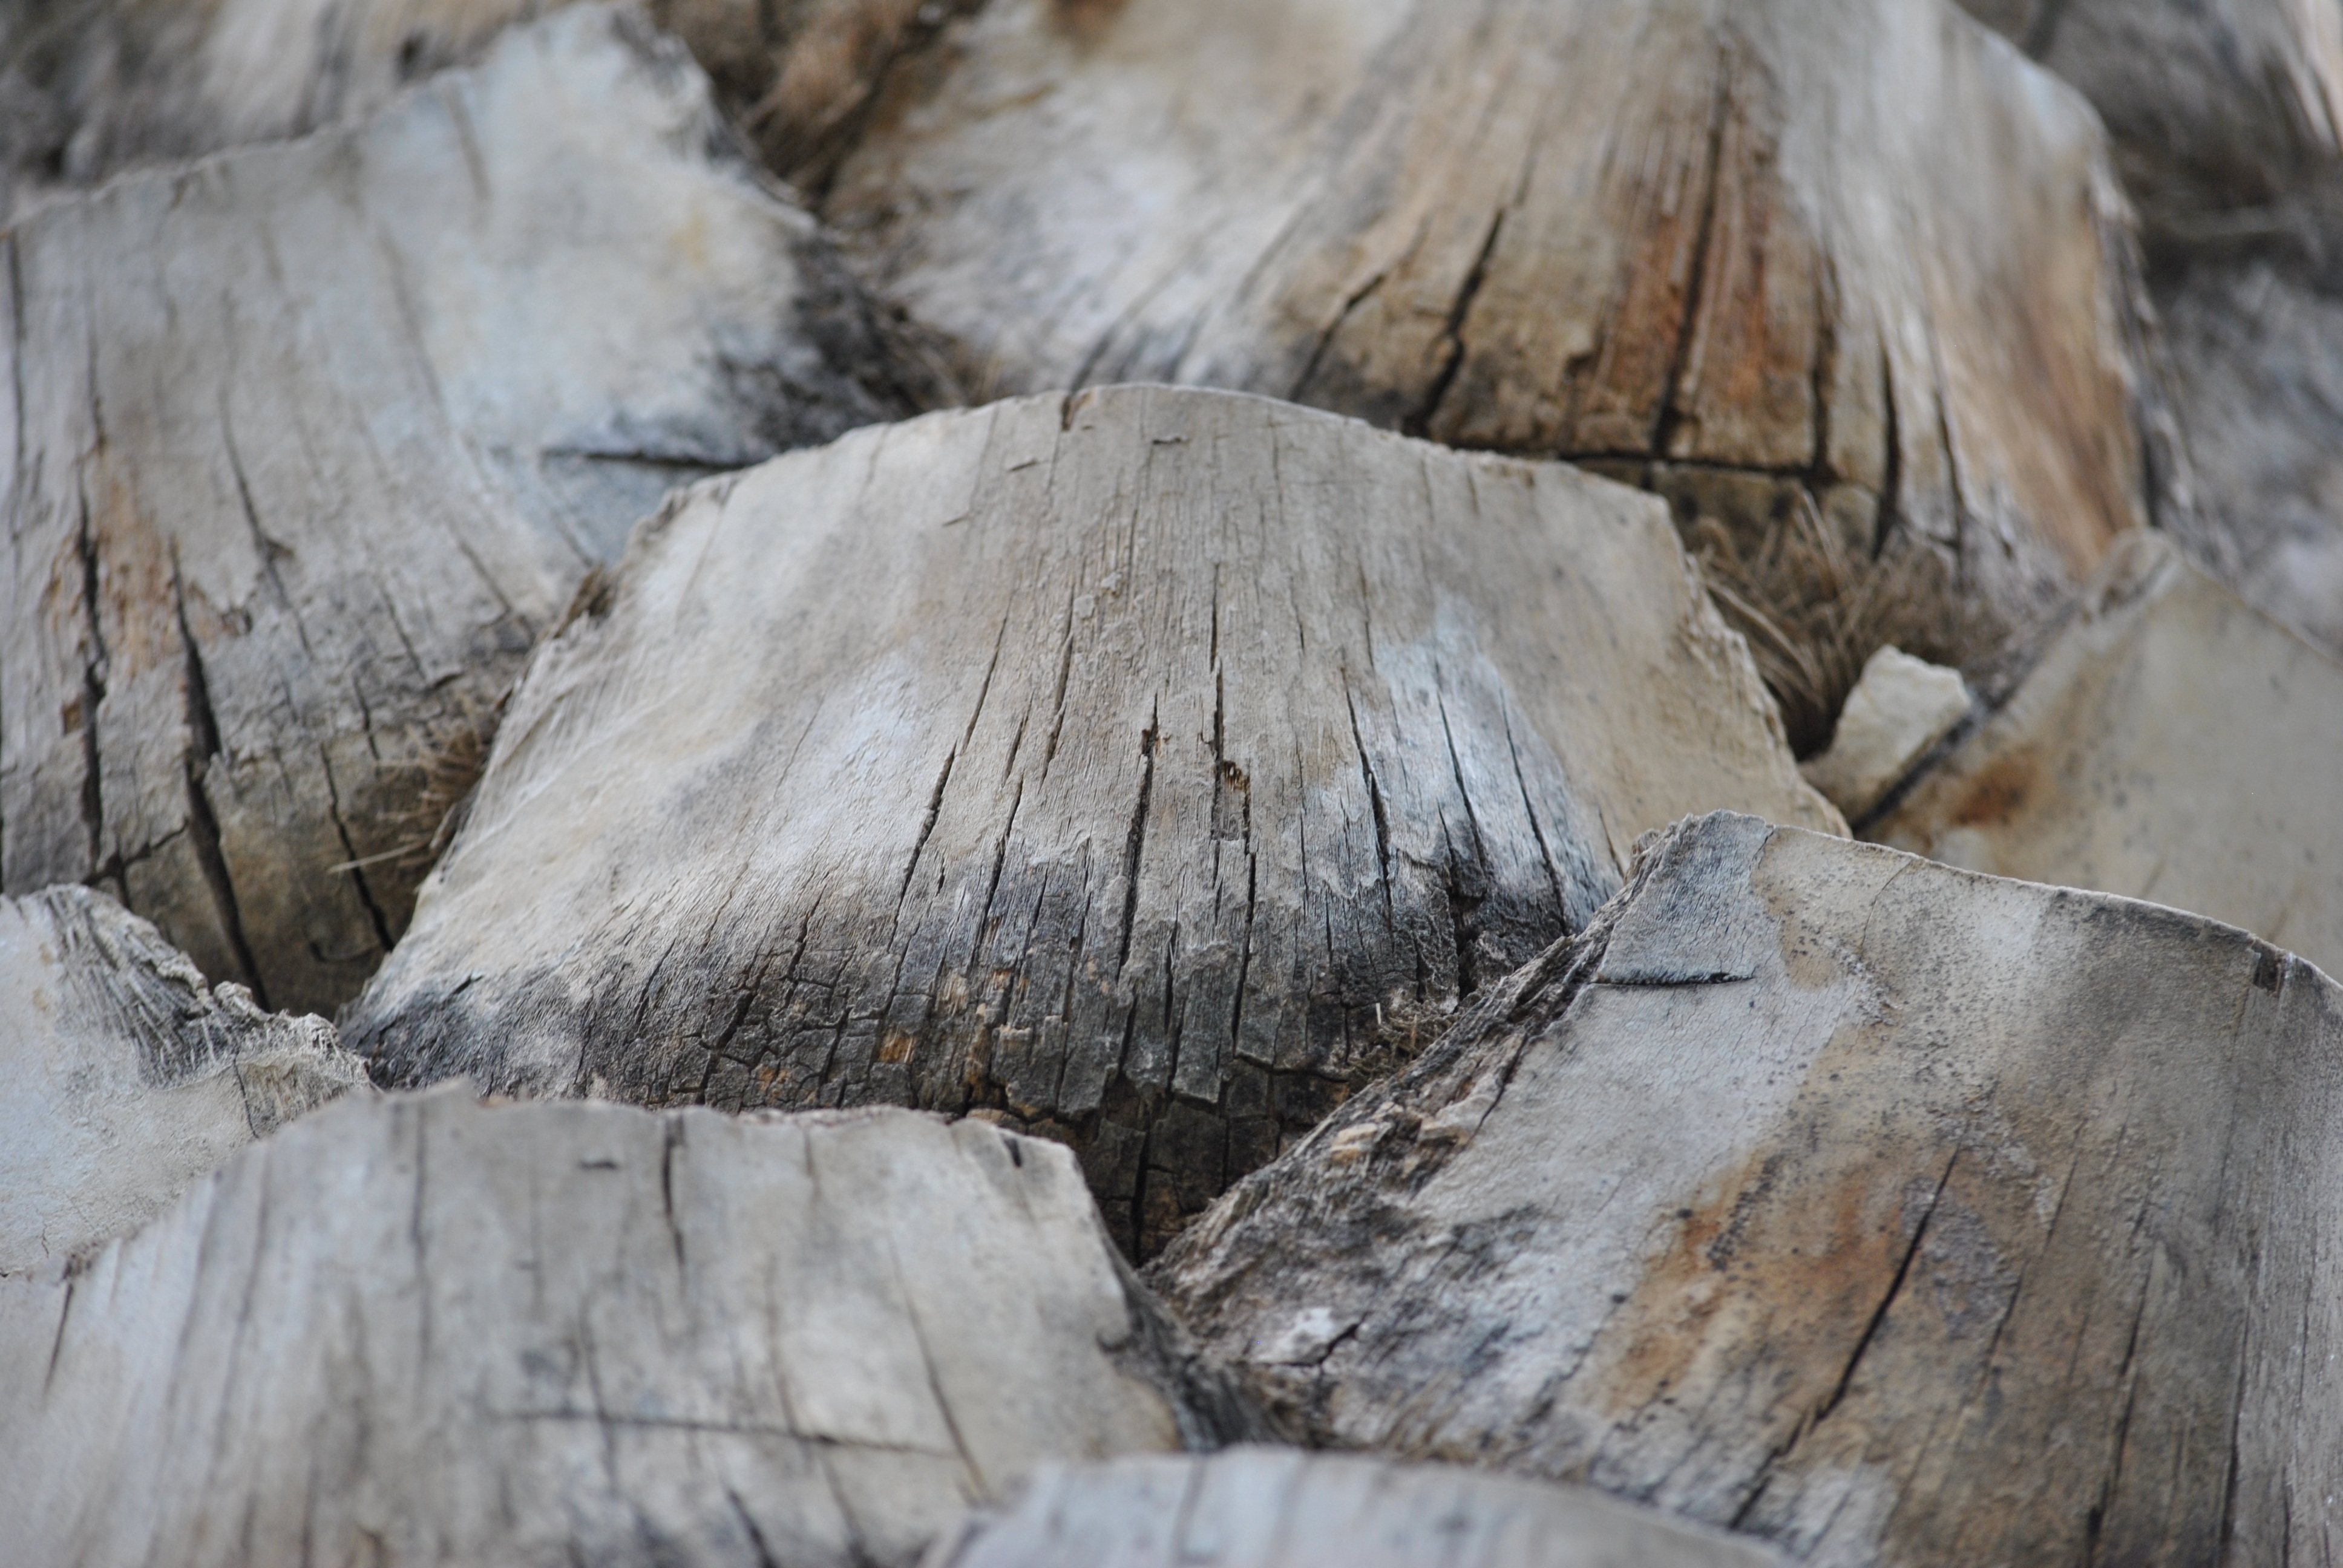
tree, nature, rock, branch, winter, plant, wood, texture, trunk, formation, stream, ice, terrain, season, trees, geology, boulder, palma